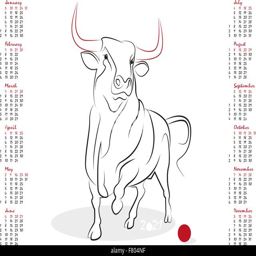
calendar in vector isolated on white background .